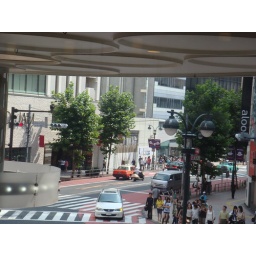
Candid street shot taken from the second floor in Shibuya, Tokyo-Itchome